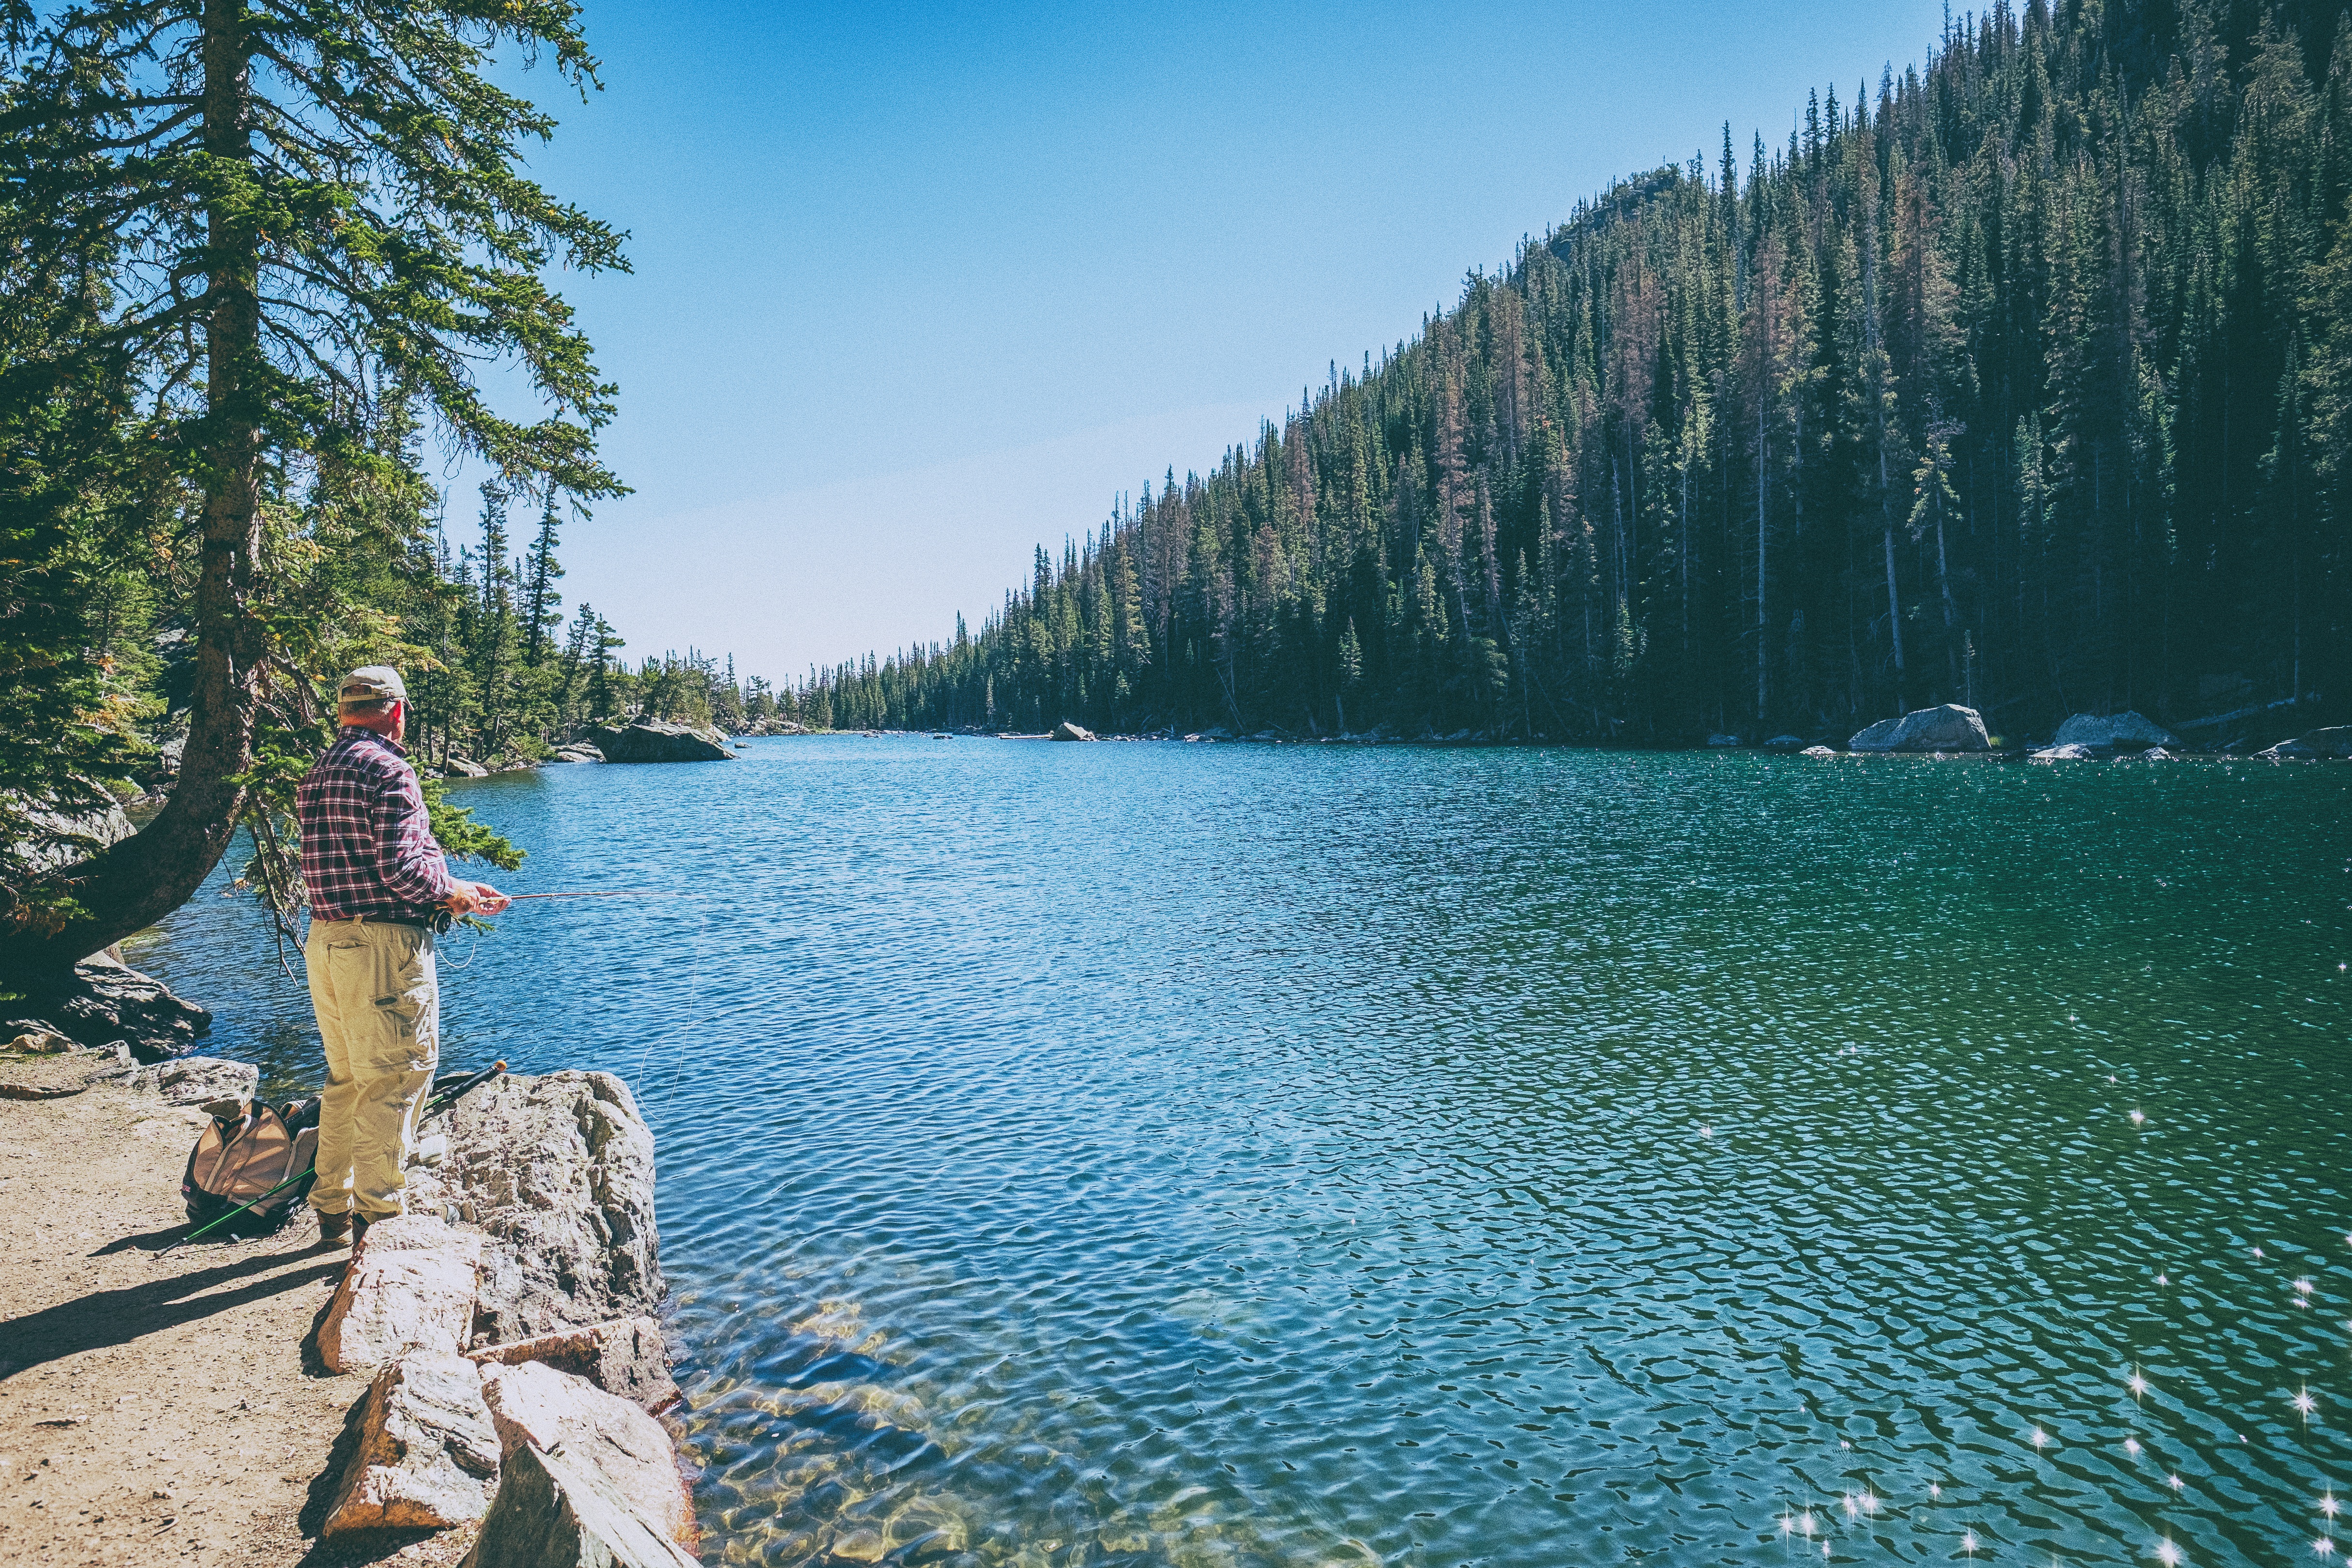
tree, water, forest, outdoor, wilderness, mountain, lake, fishing, reservoir, body of water